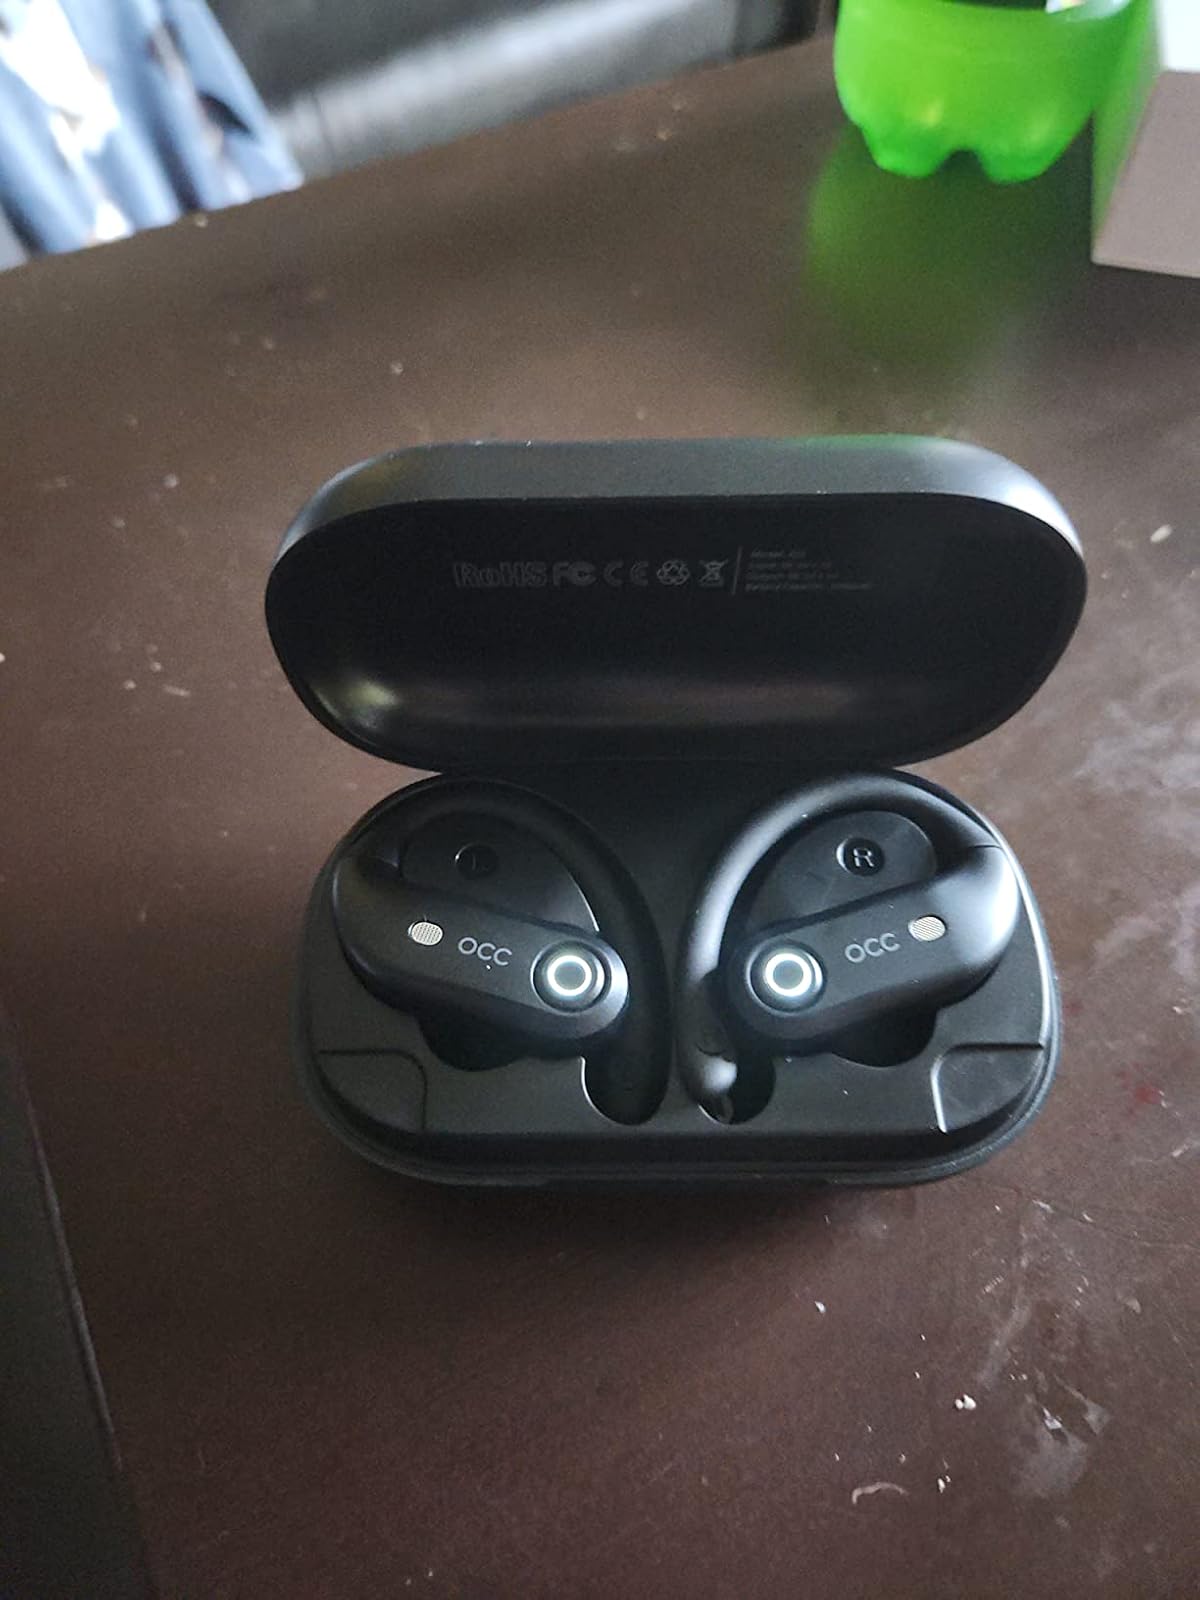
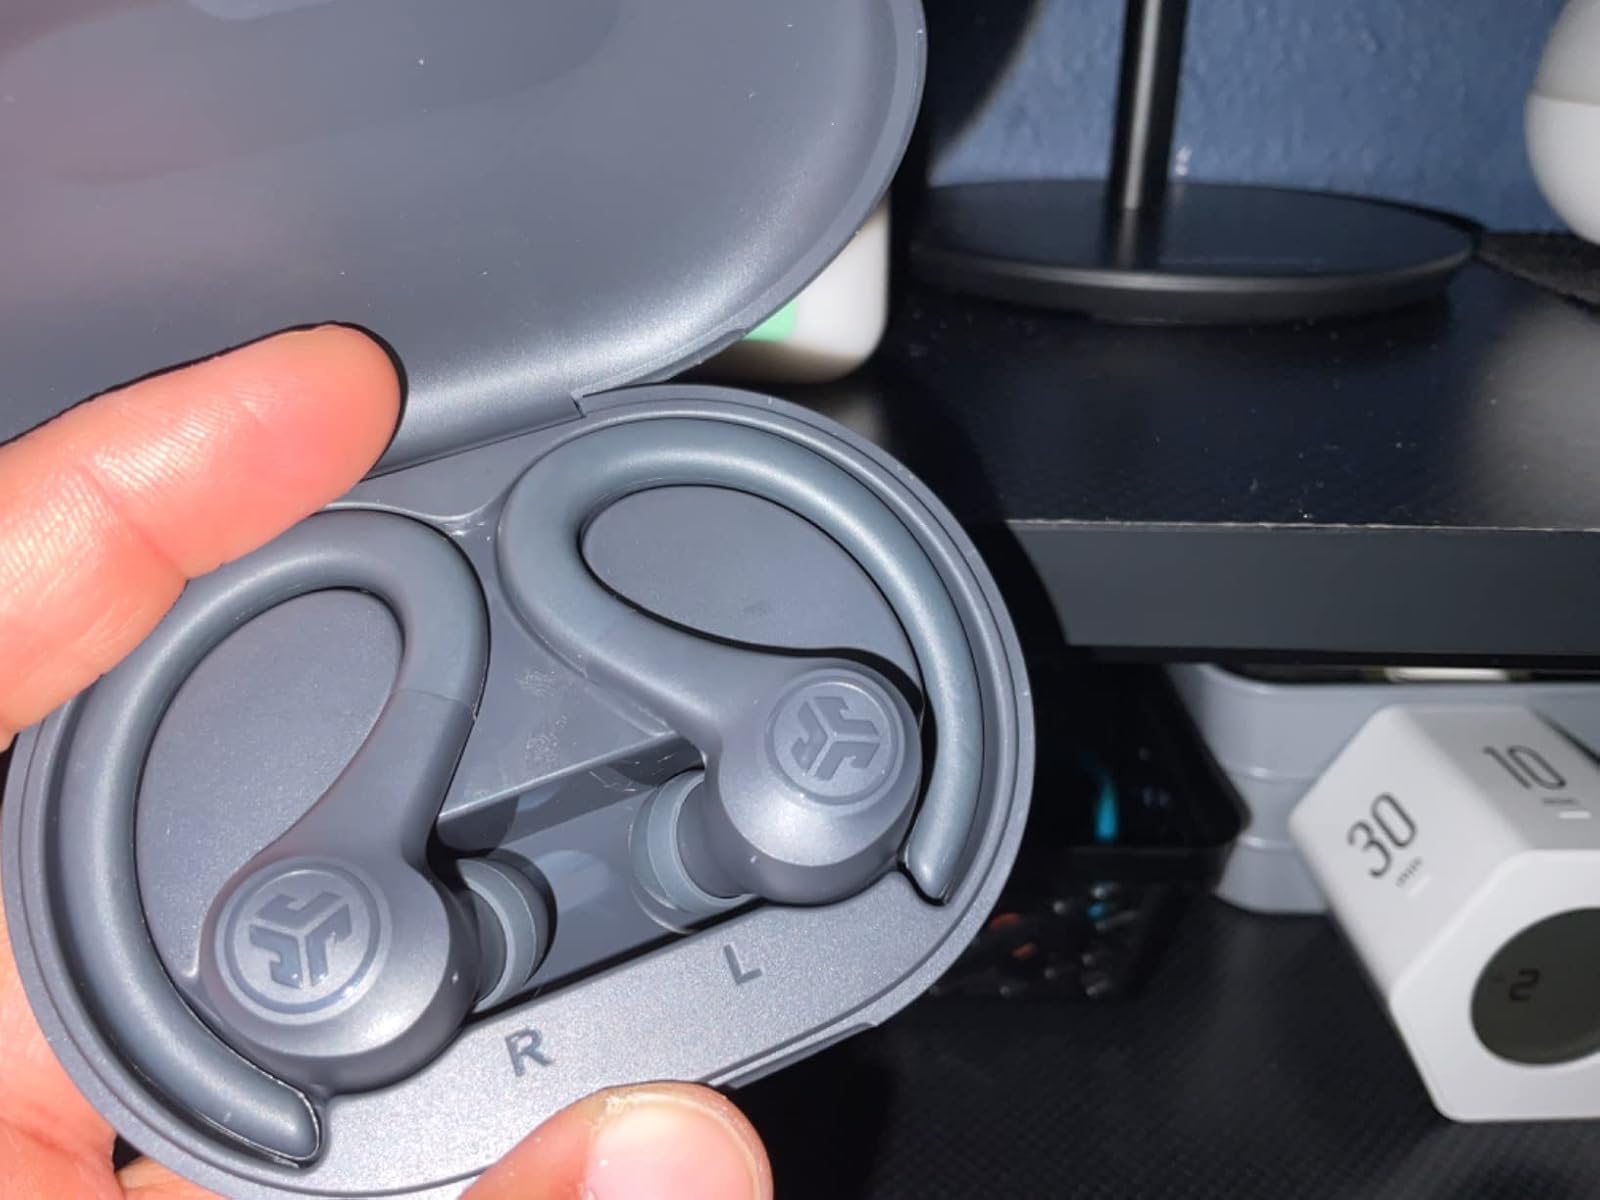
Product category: earbuds
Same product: no